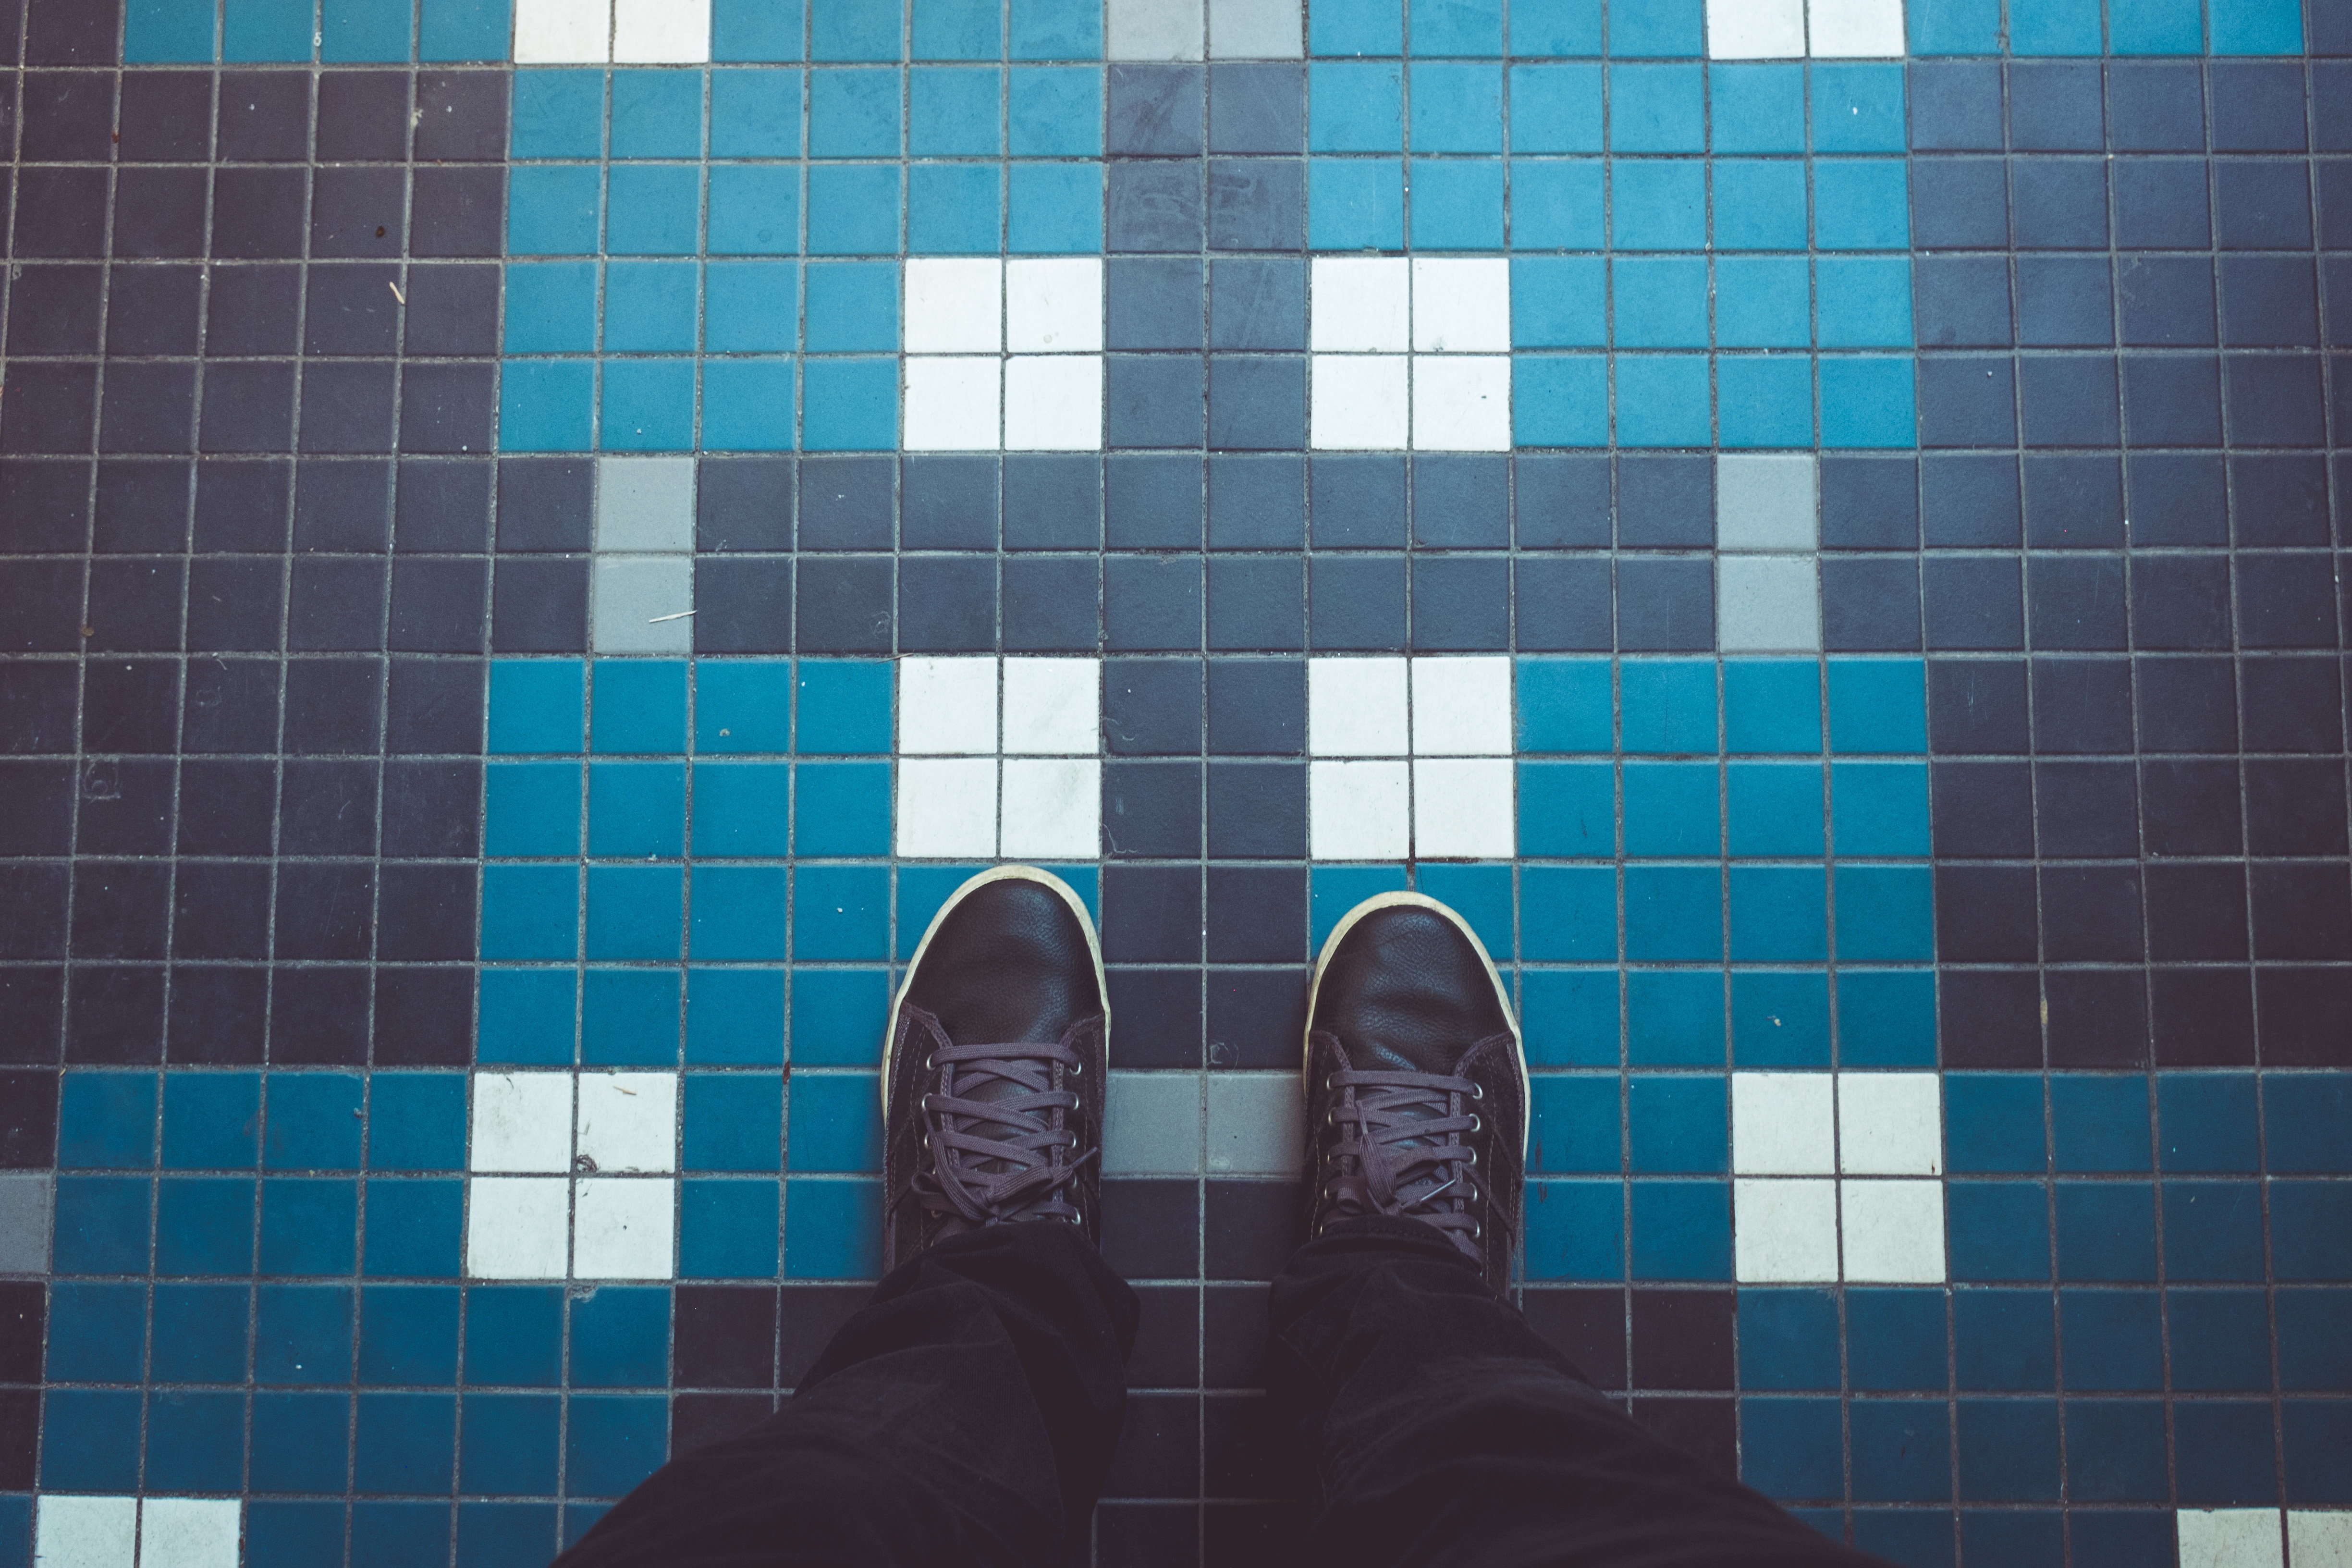
floor, window, glass, wall, pattern, line, color, facade, tile, blue, circle, interior design, art, design, symmetry, shape, flooring